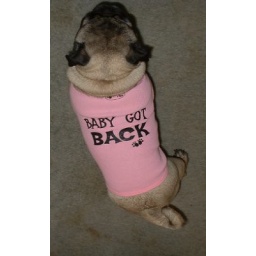
The popular &amp;quot;Baby Got Back&amp;quot; dog shirt by Ruff Ruff &amp;amp; Meow. Submitted by A. Hahn